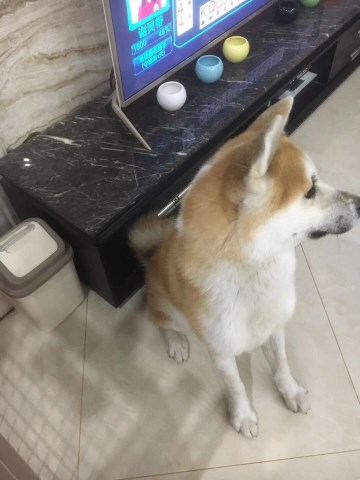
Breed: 1043-n000001-Shiba_Dog